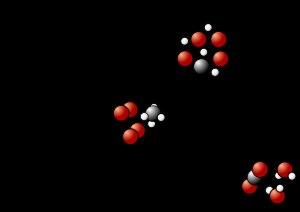
Une réaction chimique est une transformation de la matière au cours de laquelle les espèces chimiques qui constituent la matière sont modifiées : les espèces qui sont consommées sont appelées réactifs. Les espèces formées au cours de la réaction sont appelées produits de réaction. Depuis les travaux de Lavoisier, les scientifiques savent que la réaction chimique se fait sans variation mesurable de la masse : « Rien ne se perd, rien ne se crée, tout se transforme », qui traduit la conservation de la masse.
La combustion est une réaction exothermique d'oxydoréduction. Lorsque la combustion est vive, elle se traduit par une flamme ou par une explosion. La combustion de la biomasse et des carburants est la principale source de pollution de l'air, avec des effets cancérigènes, reprotoxiques et cardiovasculaires notamment.